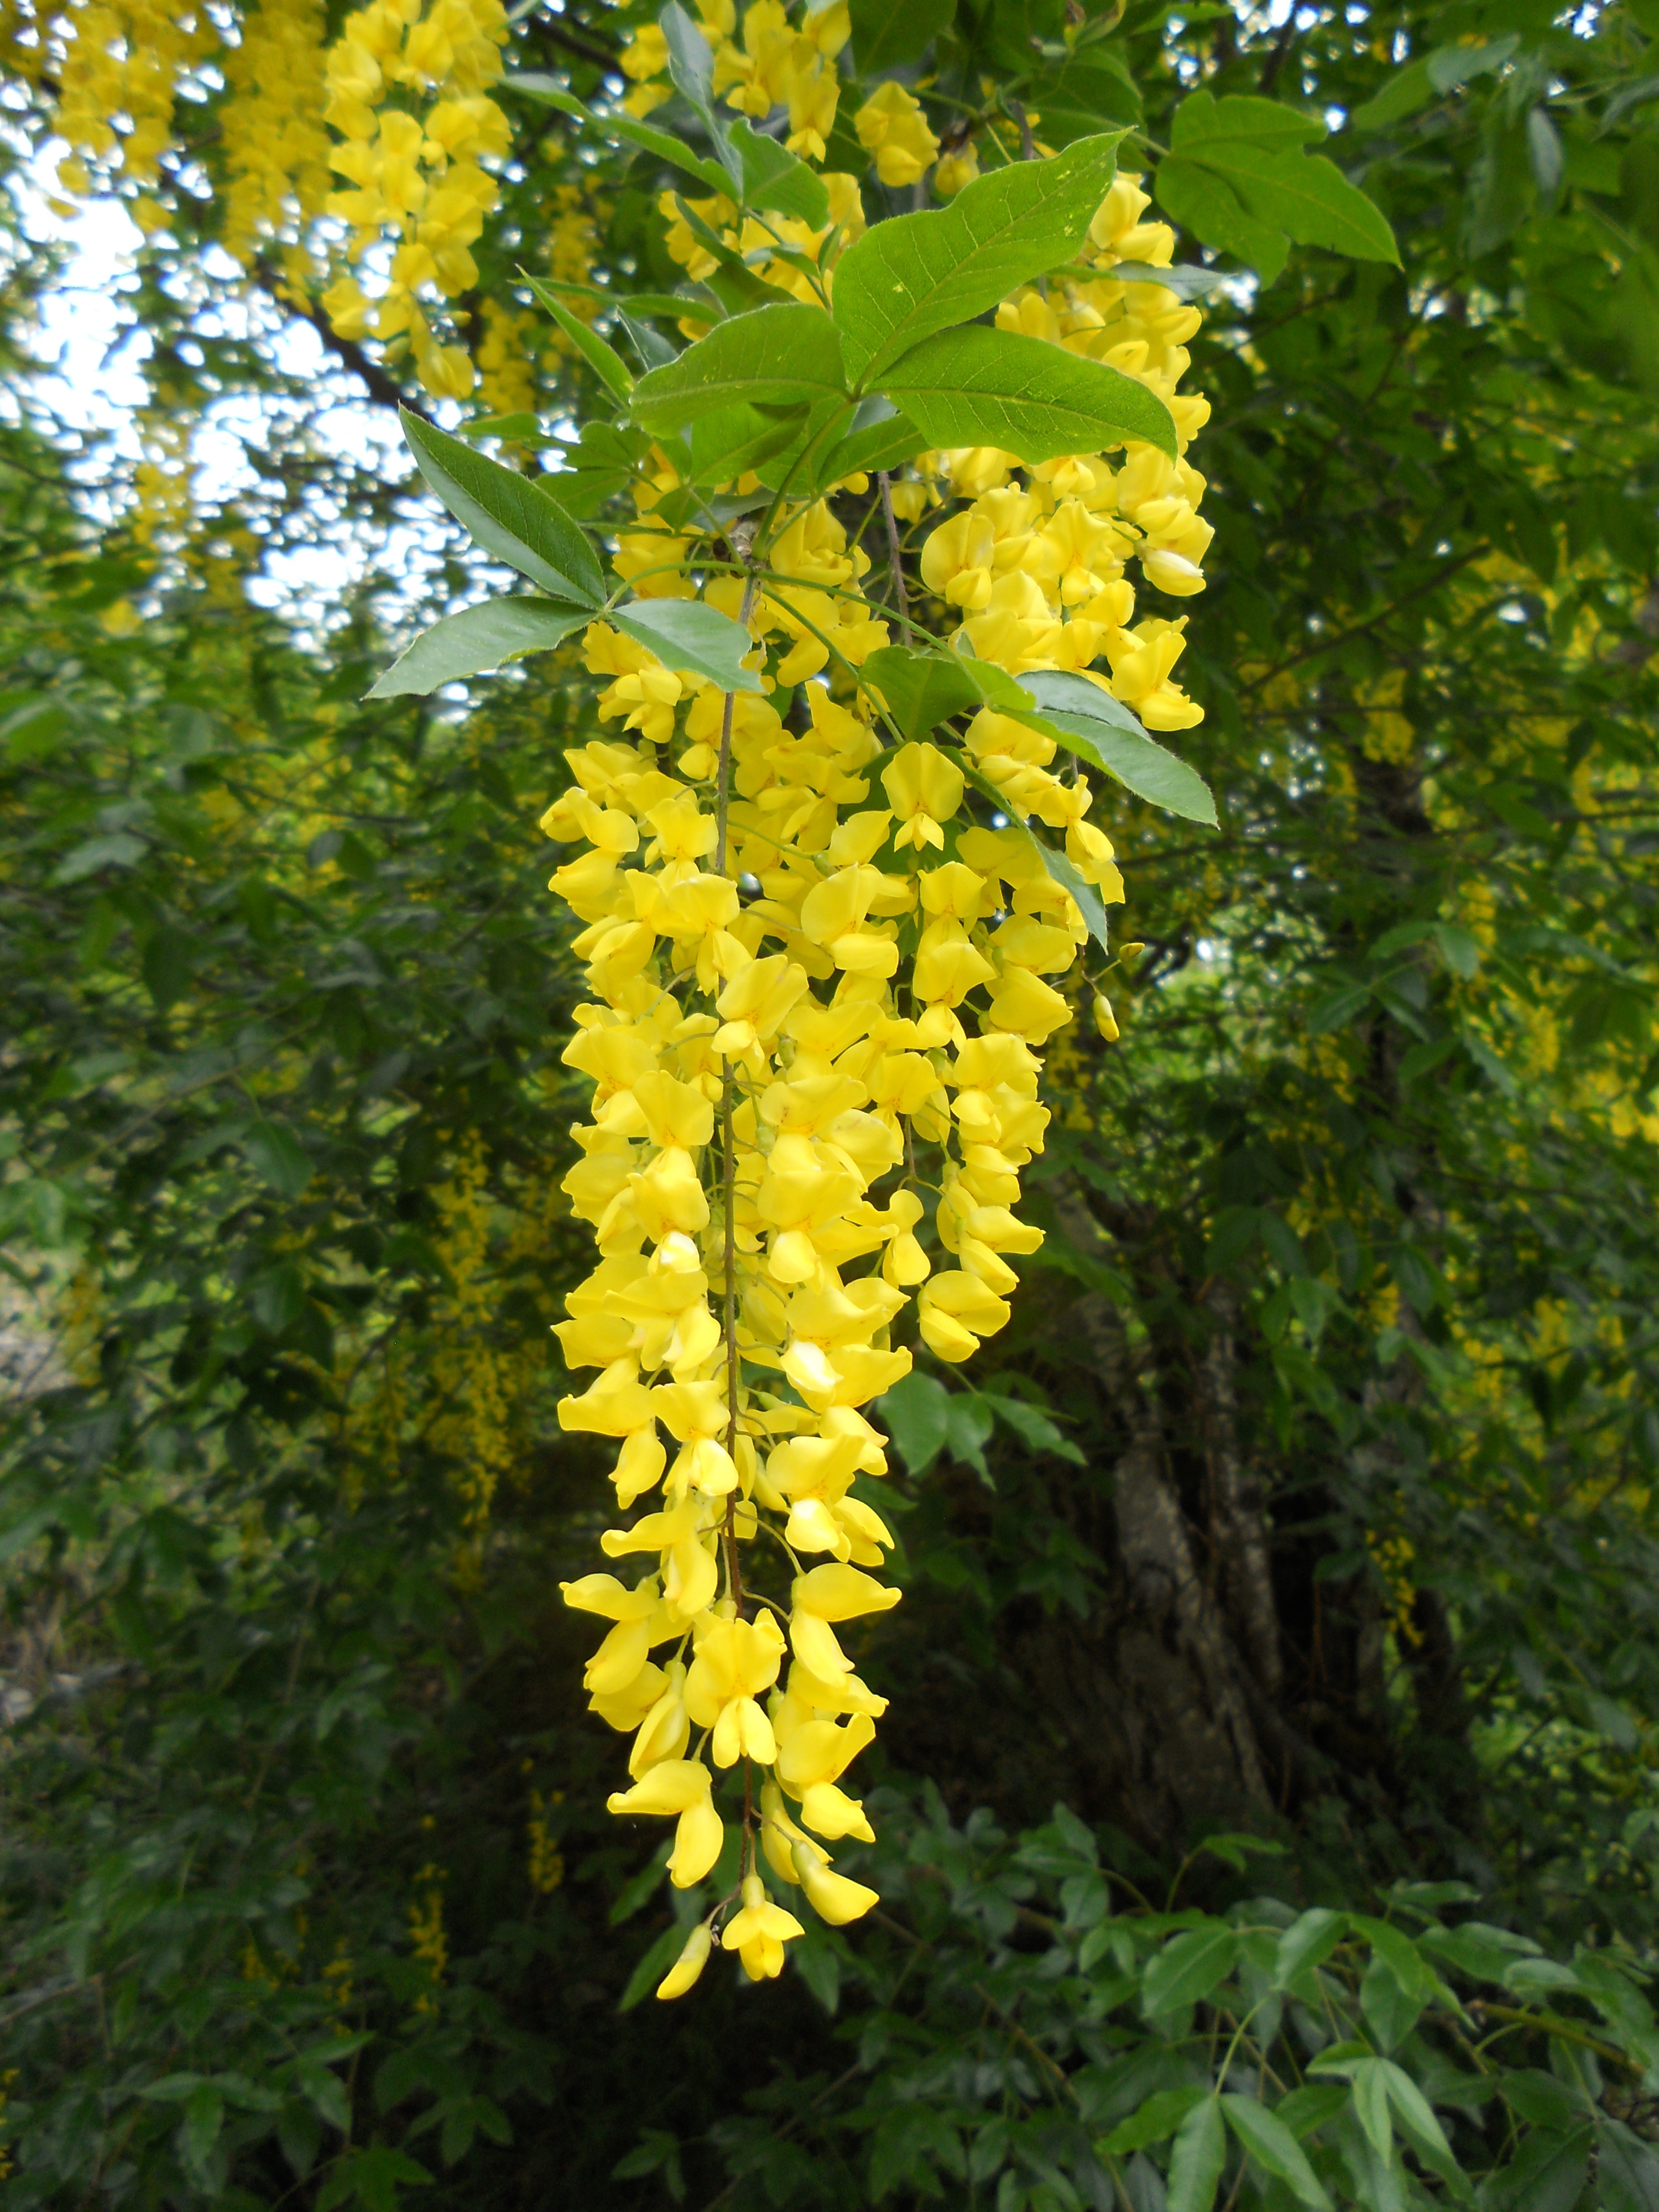
tree, nature, blossom, plant, flower, bloom, produce, botany, yellow, flora, wildflower, shrub, flowering plant, laburnum, verbascum, land plant, laburnum anagyroides